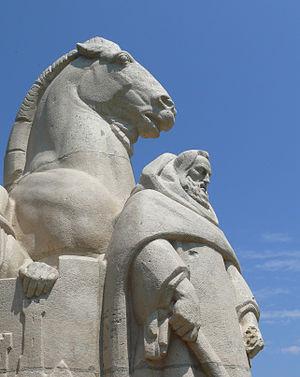
La forteresse de Château-Regnault est une forteresse médiévale dont les ruines se trouvent sur le cours supérieur de la Meuse française à hauteur du village de Château-Regnault dans le département des Ardennes et dont les origines remontent entre le XIIᵉ et le XVIᵉ siècle.